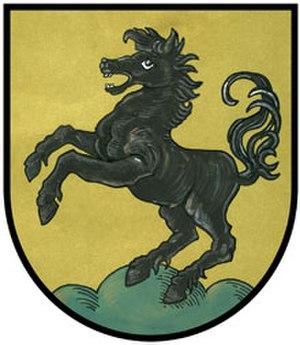
Hengsberg est une commune autrichienne du district de Leibnitz en Styrie.